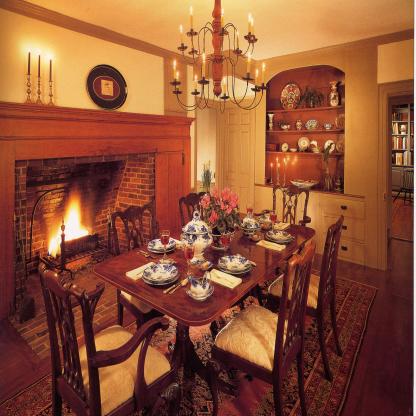
Scene: Indoor